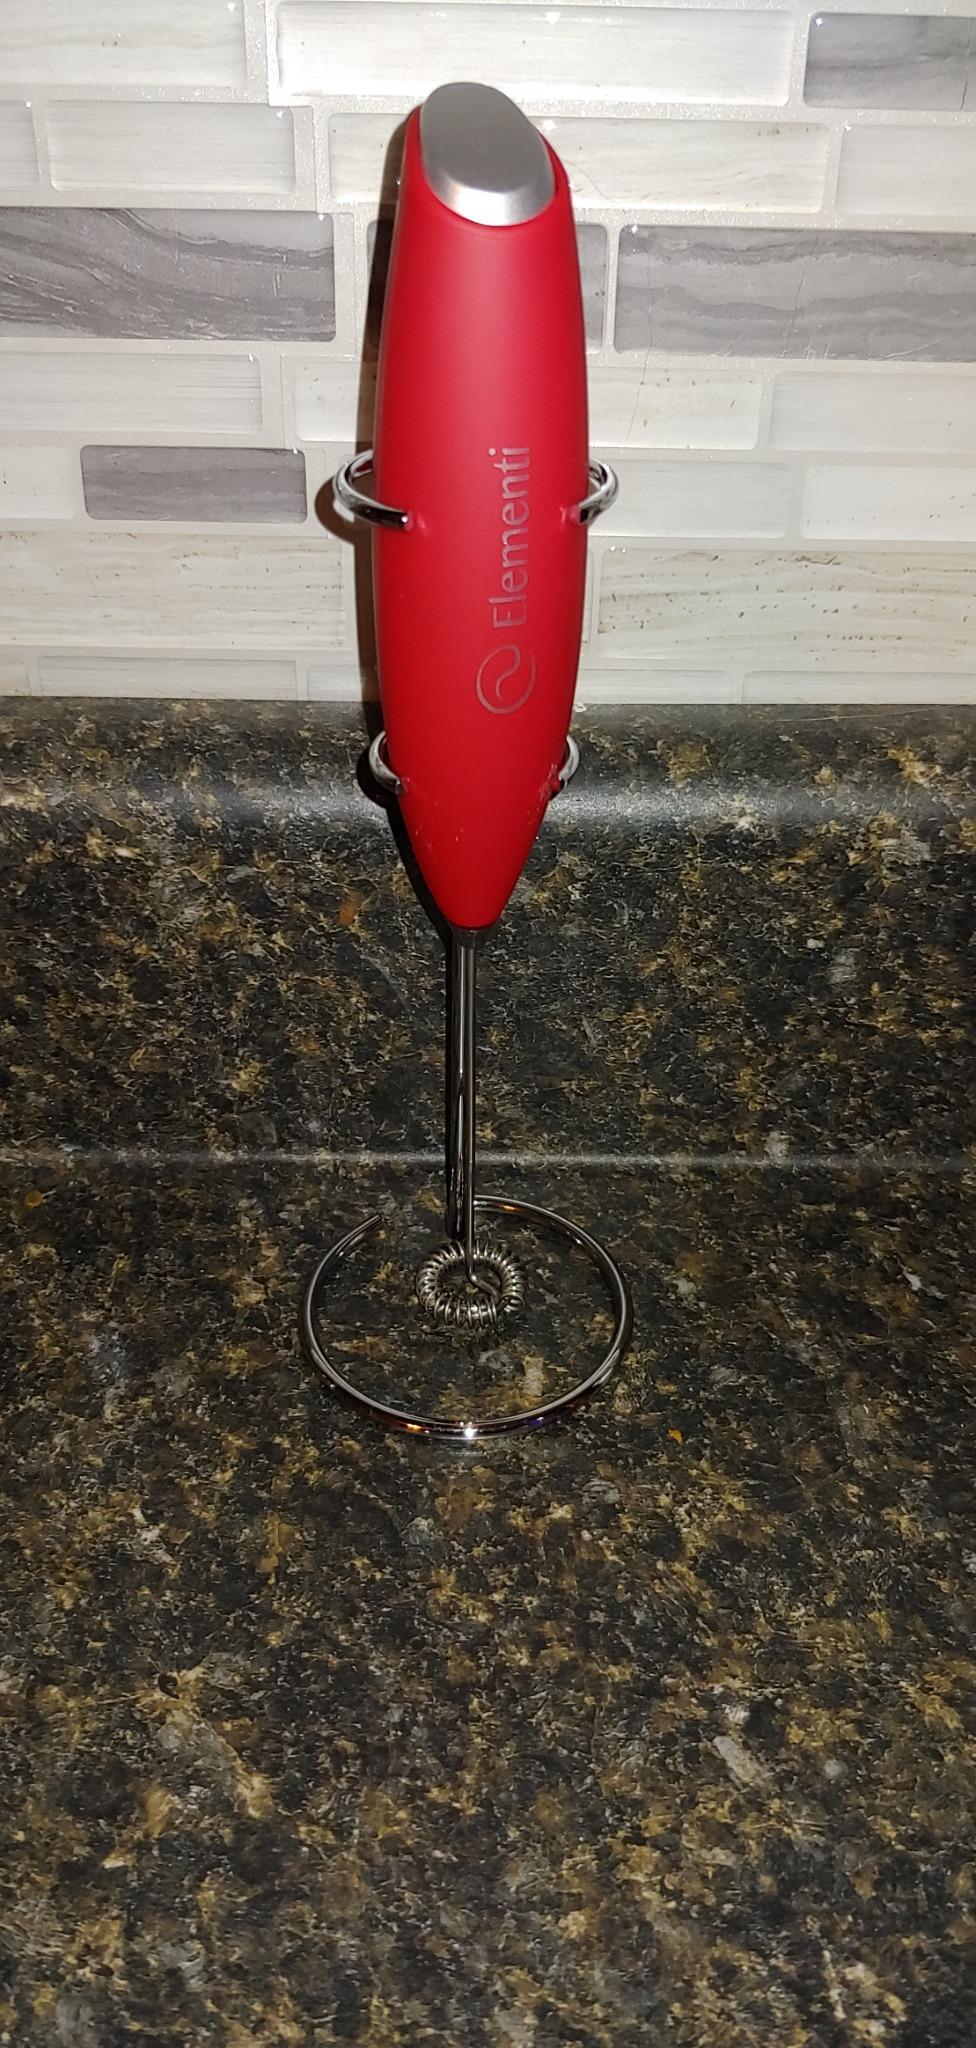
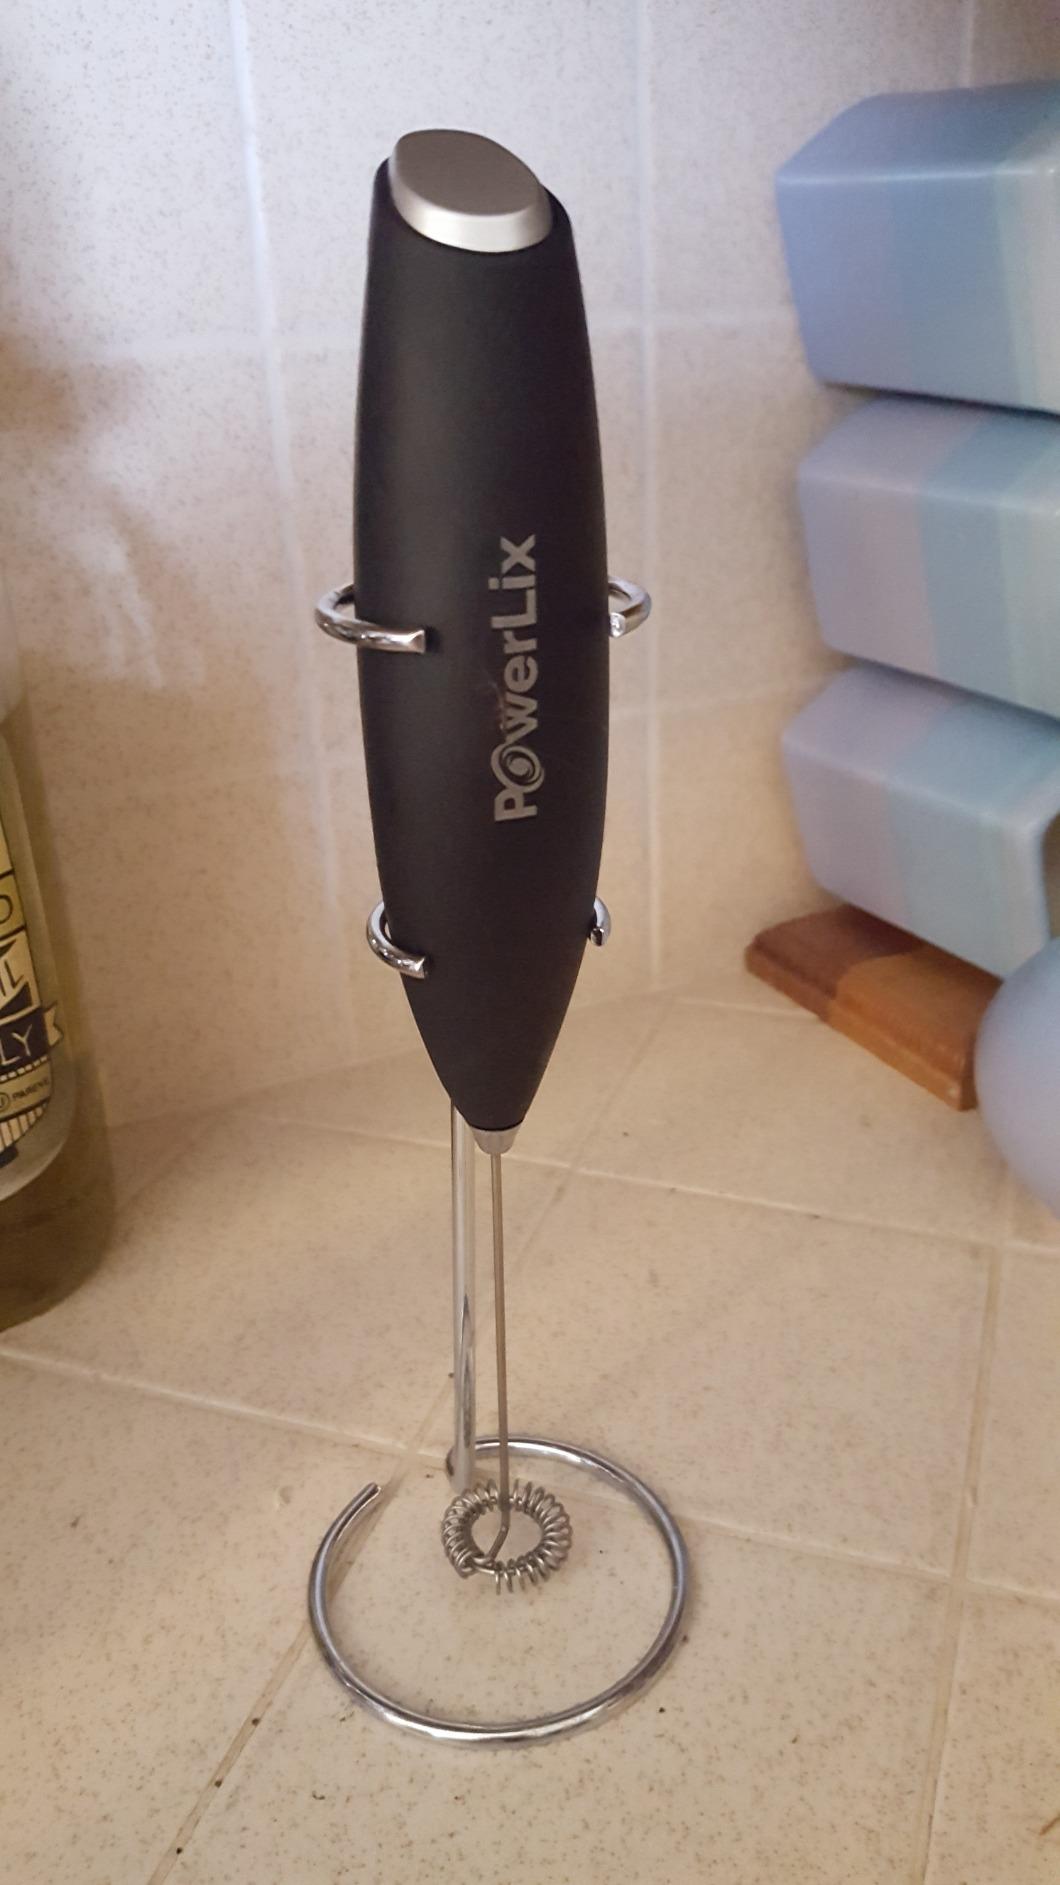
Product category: items_mixer
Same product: no